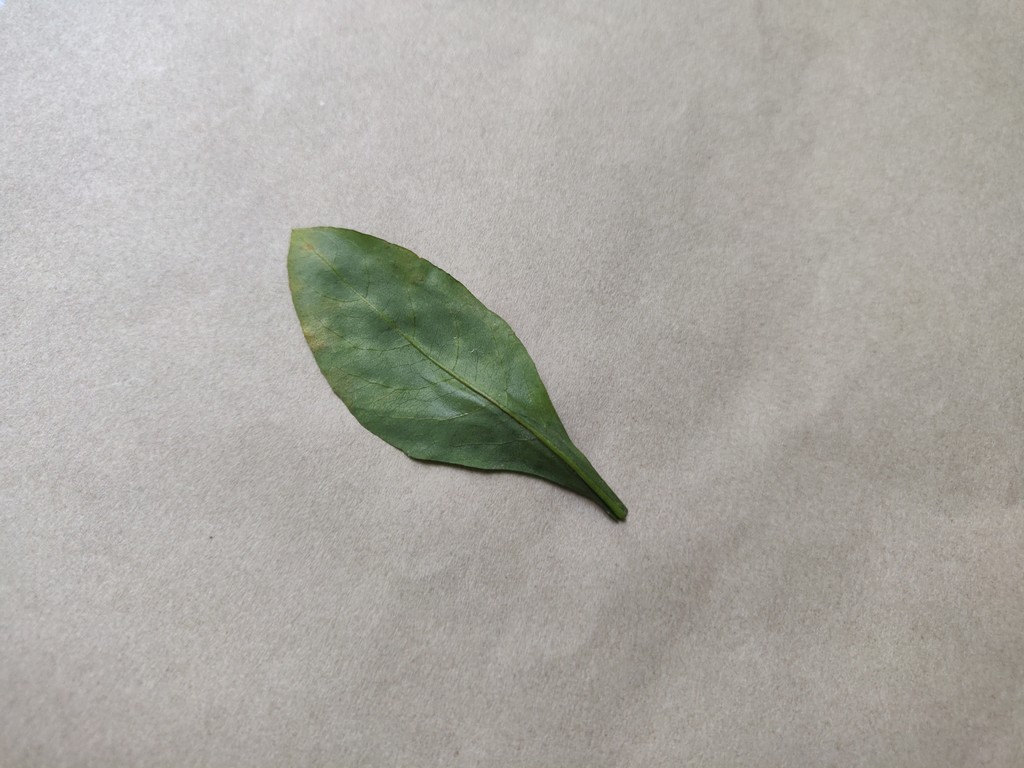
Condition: Unhealthy
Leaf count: single
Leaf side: back